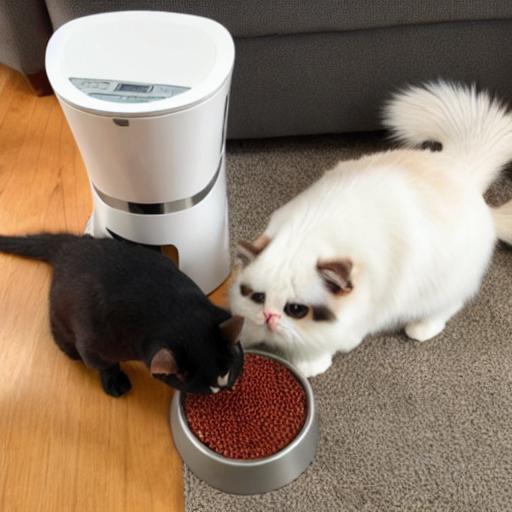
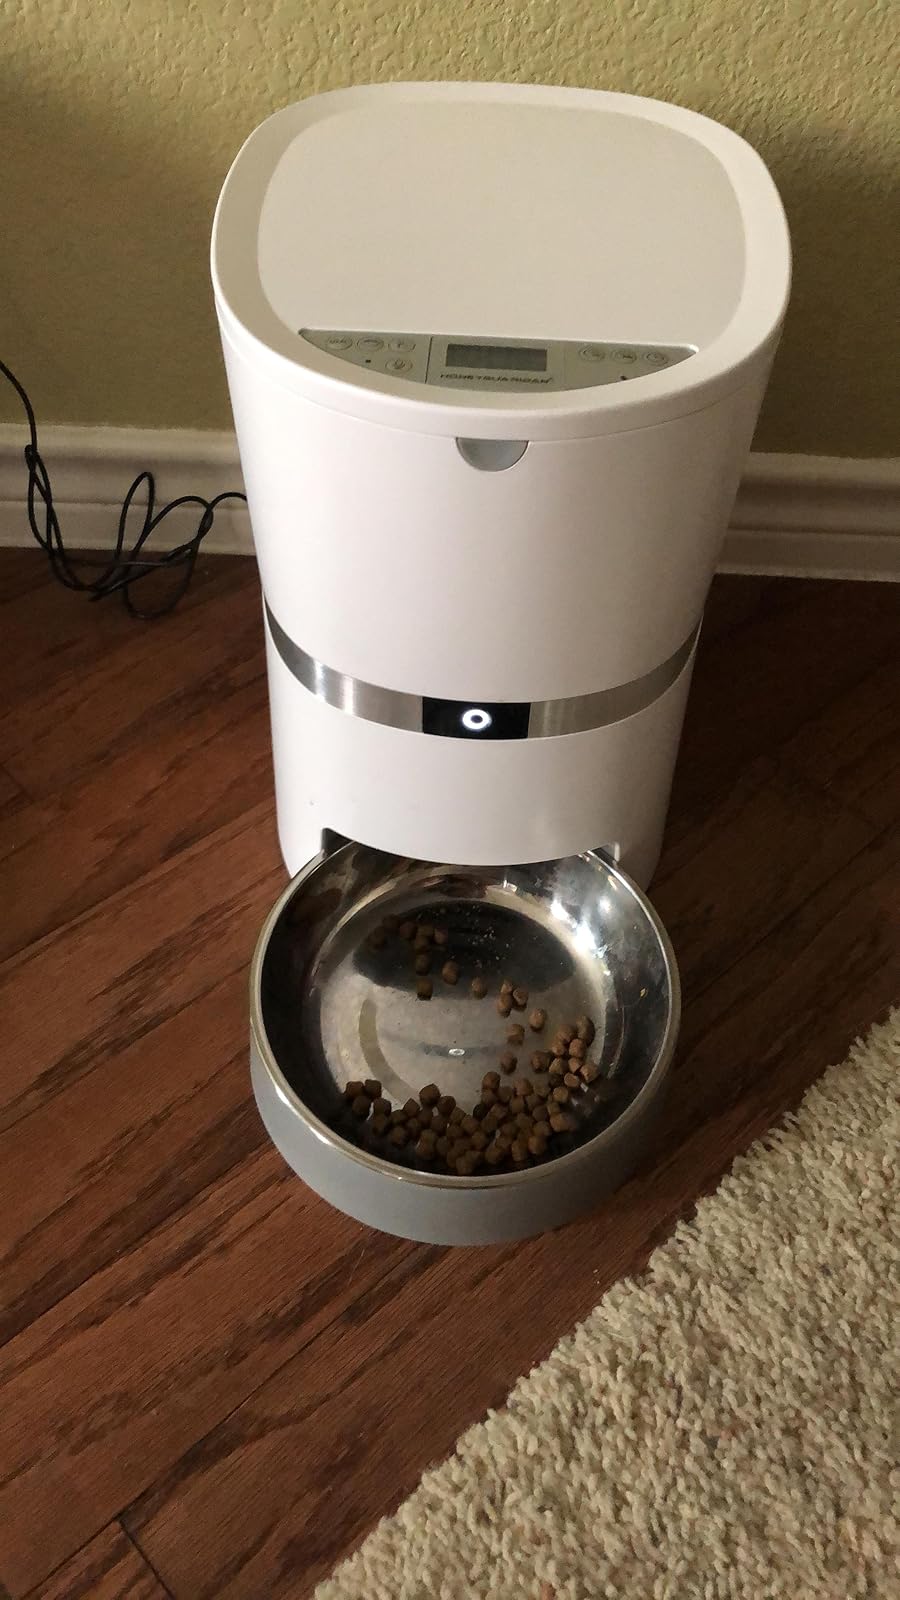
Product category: items_feeder
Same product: no